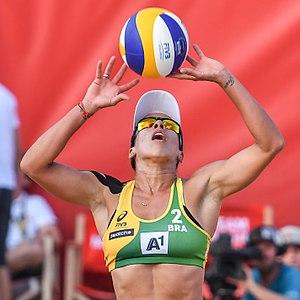
Taiana de Souza Lima née le 27 mai 1984 à Fortaleza, est une joueuse de beach-volley brésilienne. Elle est désignée sous le nom de Lima sur le circuit professionnel. Elle a notamment été double Championne du Monde Junior de sa discipline, et a gagné plusieurs tournois du Grand Chelem.